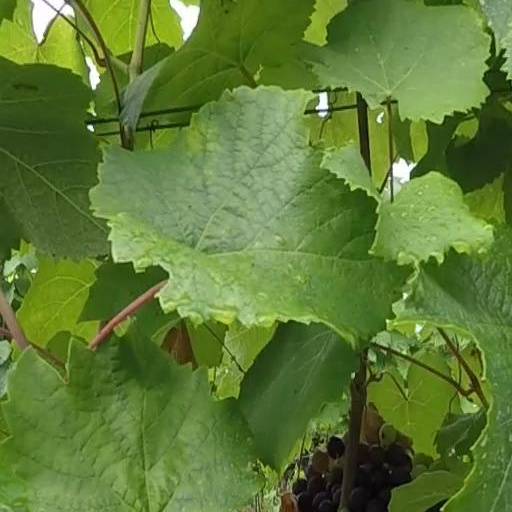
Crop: grape